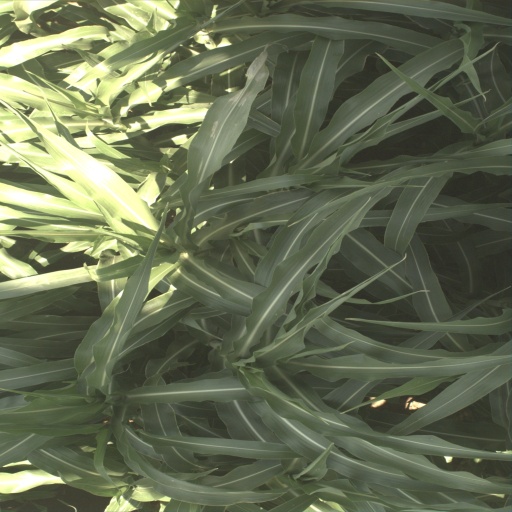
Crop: sorghum